Cornwallis in North America

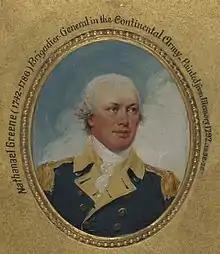
General Nathanael Greene's strategy was responsible for Cornwallis's withdrawal from the Carolinas.

Cornwallis, buoyed by the victory at Camden, then prepared to advance north into North Carolina while militia activity, led by Thomas Sumter and Francis Marion, continued to harass the troops he left in South Carolina. He detached Patrick Ferguson, his inspector of militia, to raise a company of militia in the hills of North and South Carolina and cover his left flank. Ferguson was zealous in execution of this assignment, raising nearly 1,100 men. However, he angered many colonists by issuing threats to "lay their country waste with fire and sword" if they continued their opposition, and a Patriot militia arose to oppose him. While Ferguson recruited, Cornwallis moved his army to Charlotte, North Carolina, skirmishing with Patriot forces left there to harass his advance. Ferguson's Loyalists and the Patriot militia, led by a coalition of commanders, clashed at Kings Mountain in early October, two weeks after Cornwallis arrived in Charlotte. The battle was a disaster: Ferguson was killed, and nearly his entire force was killed or captured. Kings Mountain was only about from Charlotte, within Cornwallis's range to assist. The defeat, combined with other failures to raise Loyalist militia and ongoing Patriot activity in South Carolina, prompted Cornwallis to retreat to Winnsboro, South Carolina, where he set up a winter camp. Attempts to capture either Marion or Sumter were repeatedly frustrated. To reinforce his army, he ordered Major General Alexander Leslie, stationed at Portsmouth, Virginia, to abandon that outpost and join him in South Carolina.